International Commission on Radiological Protection

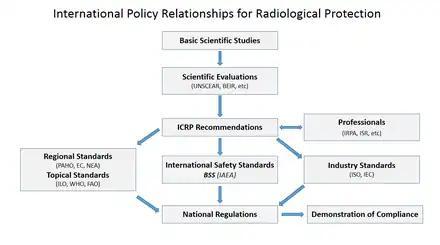
International policy relationships in radiological protection. The ICRP sits at the interface between ongoing worldwide radiation research and the creation of internationally agreed recommendations for regulation and practice

The ICRP is a not-for-profit organization registered as a charity in the United Kingdom and has its scientific secretariat in Ottawa, Ontario, Canada.